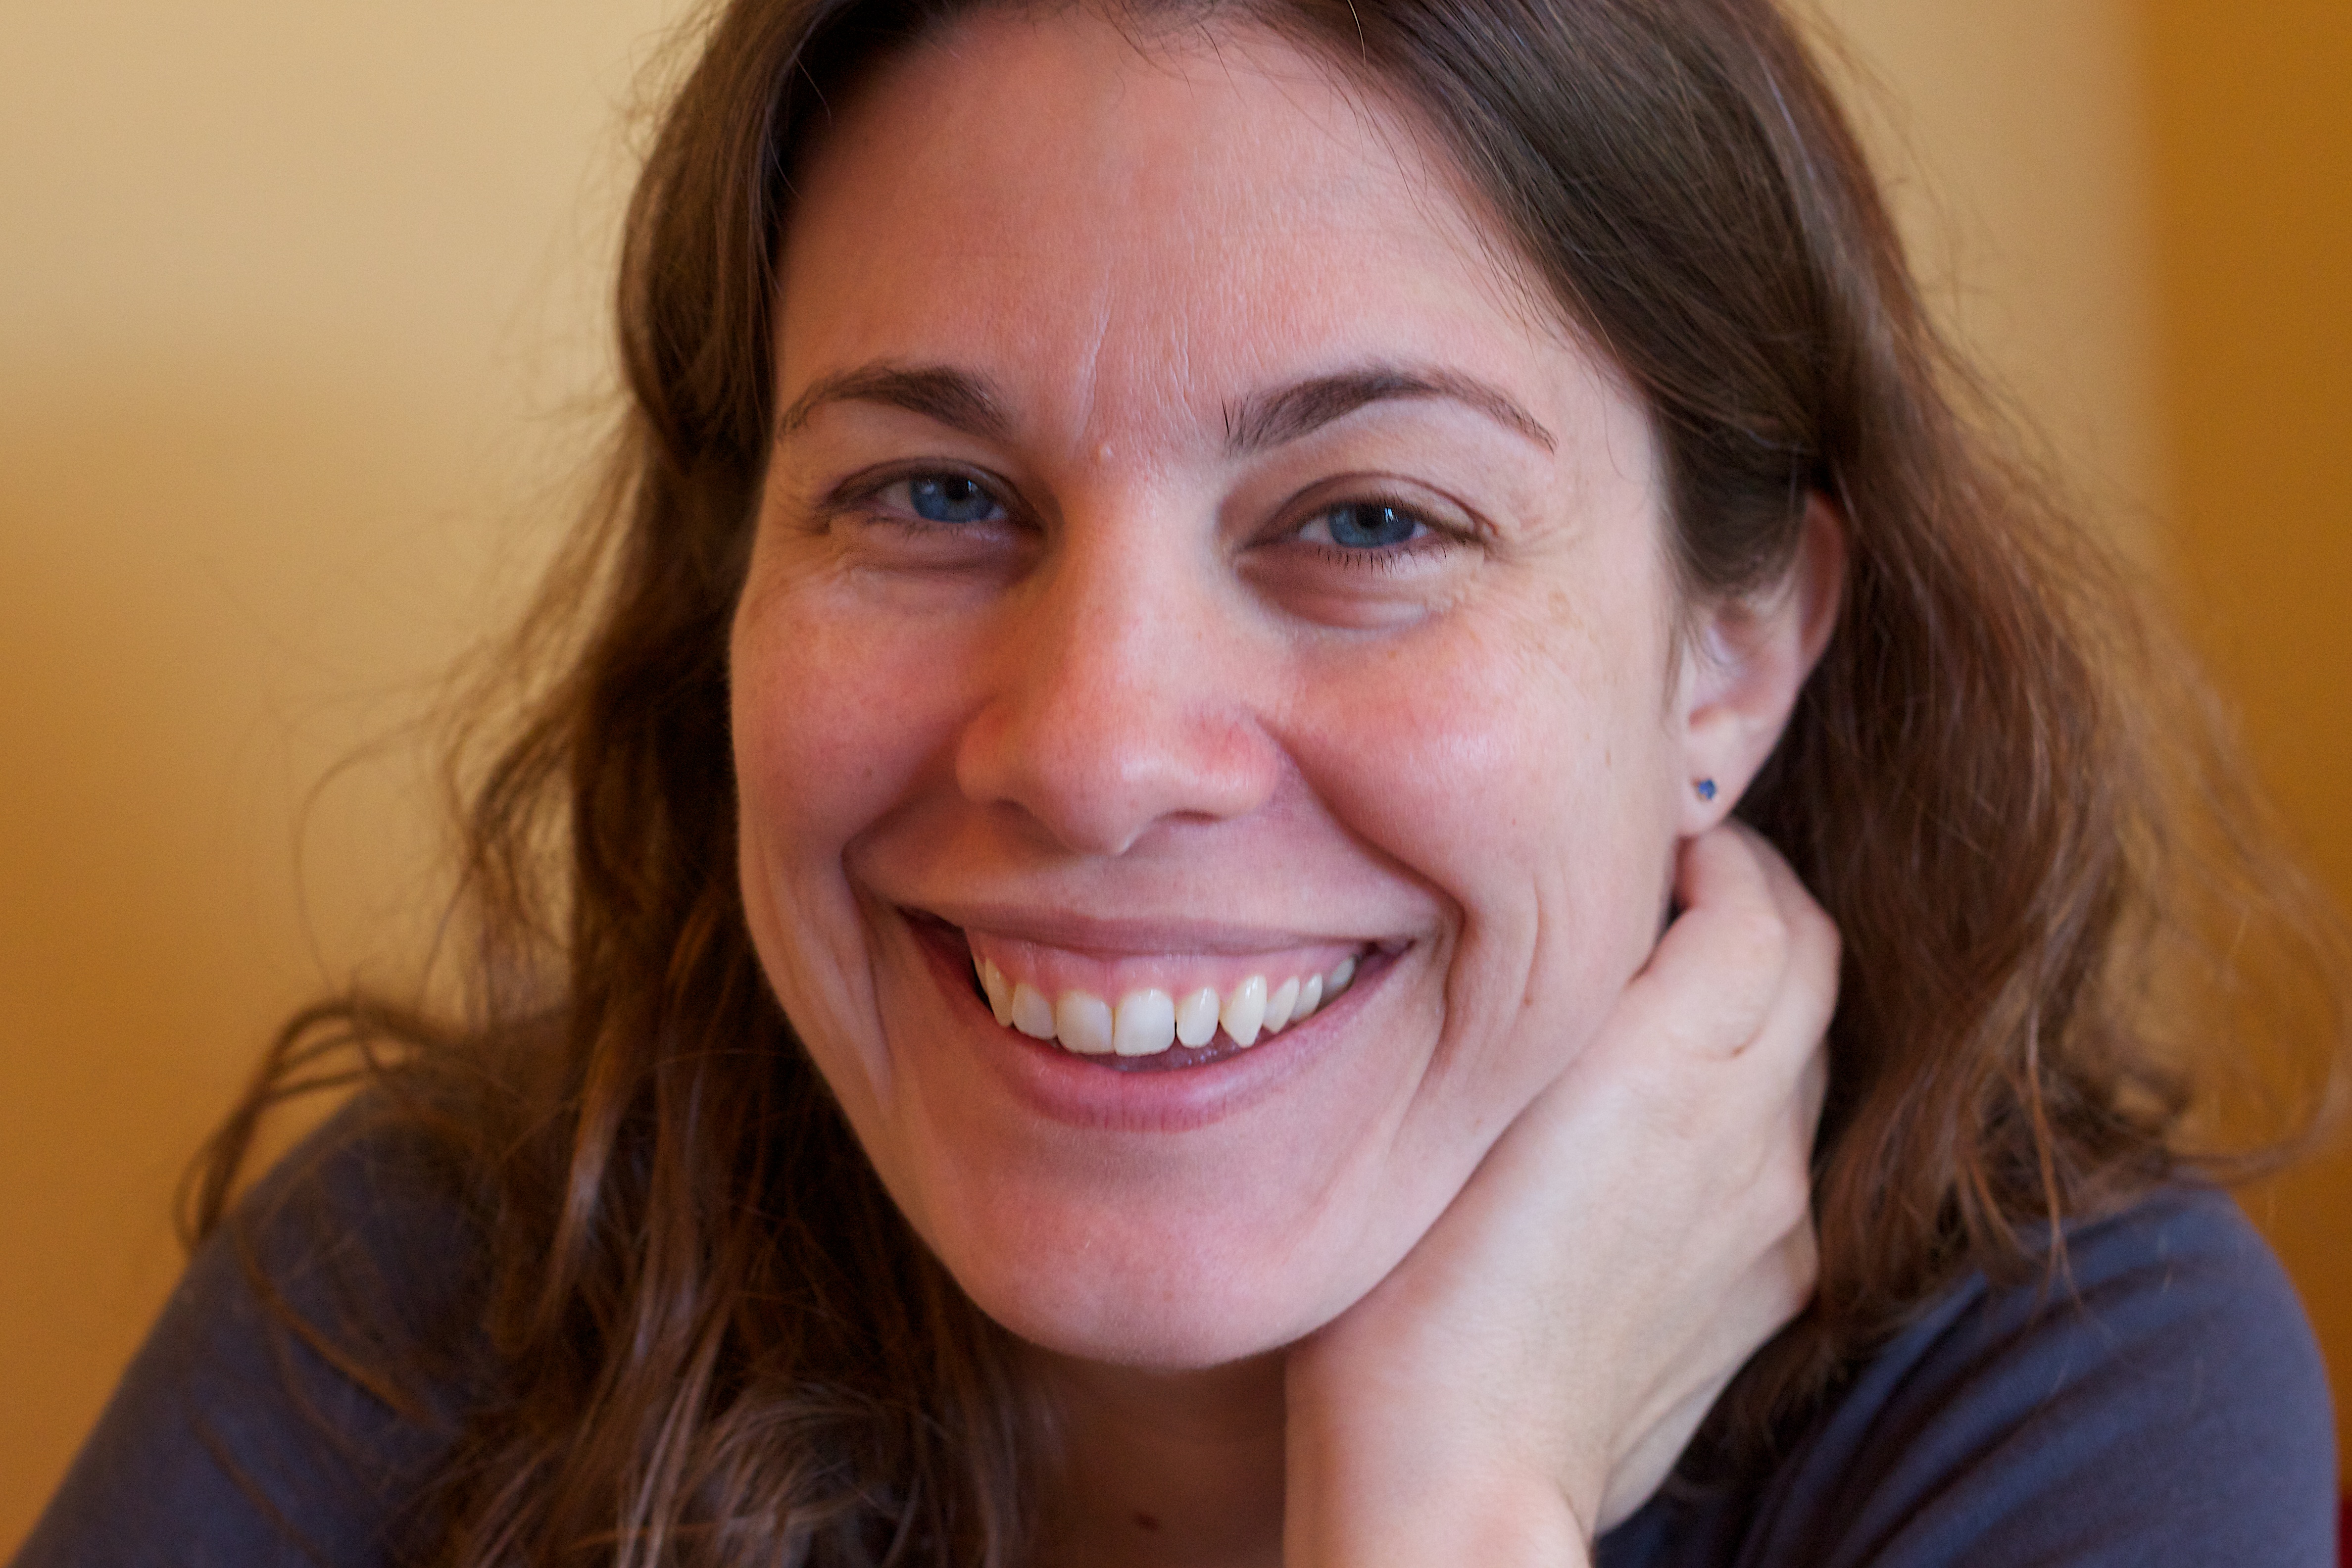
hand, person, girl, woman, hair, portrait, child, facial expression, lip, smile, mouth, washington, close up, human body, face, nose, eye, head, skin, beauty, organ, laughter, tooth, odyssey, emotion, brown hair, portrait photography